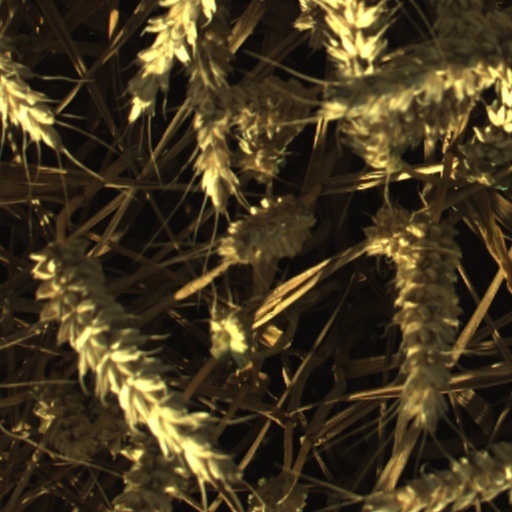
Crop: wheat